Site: brandenburg
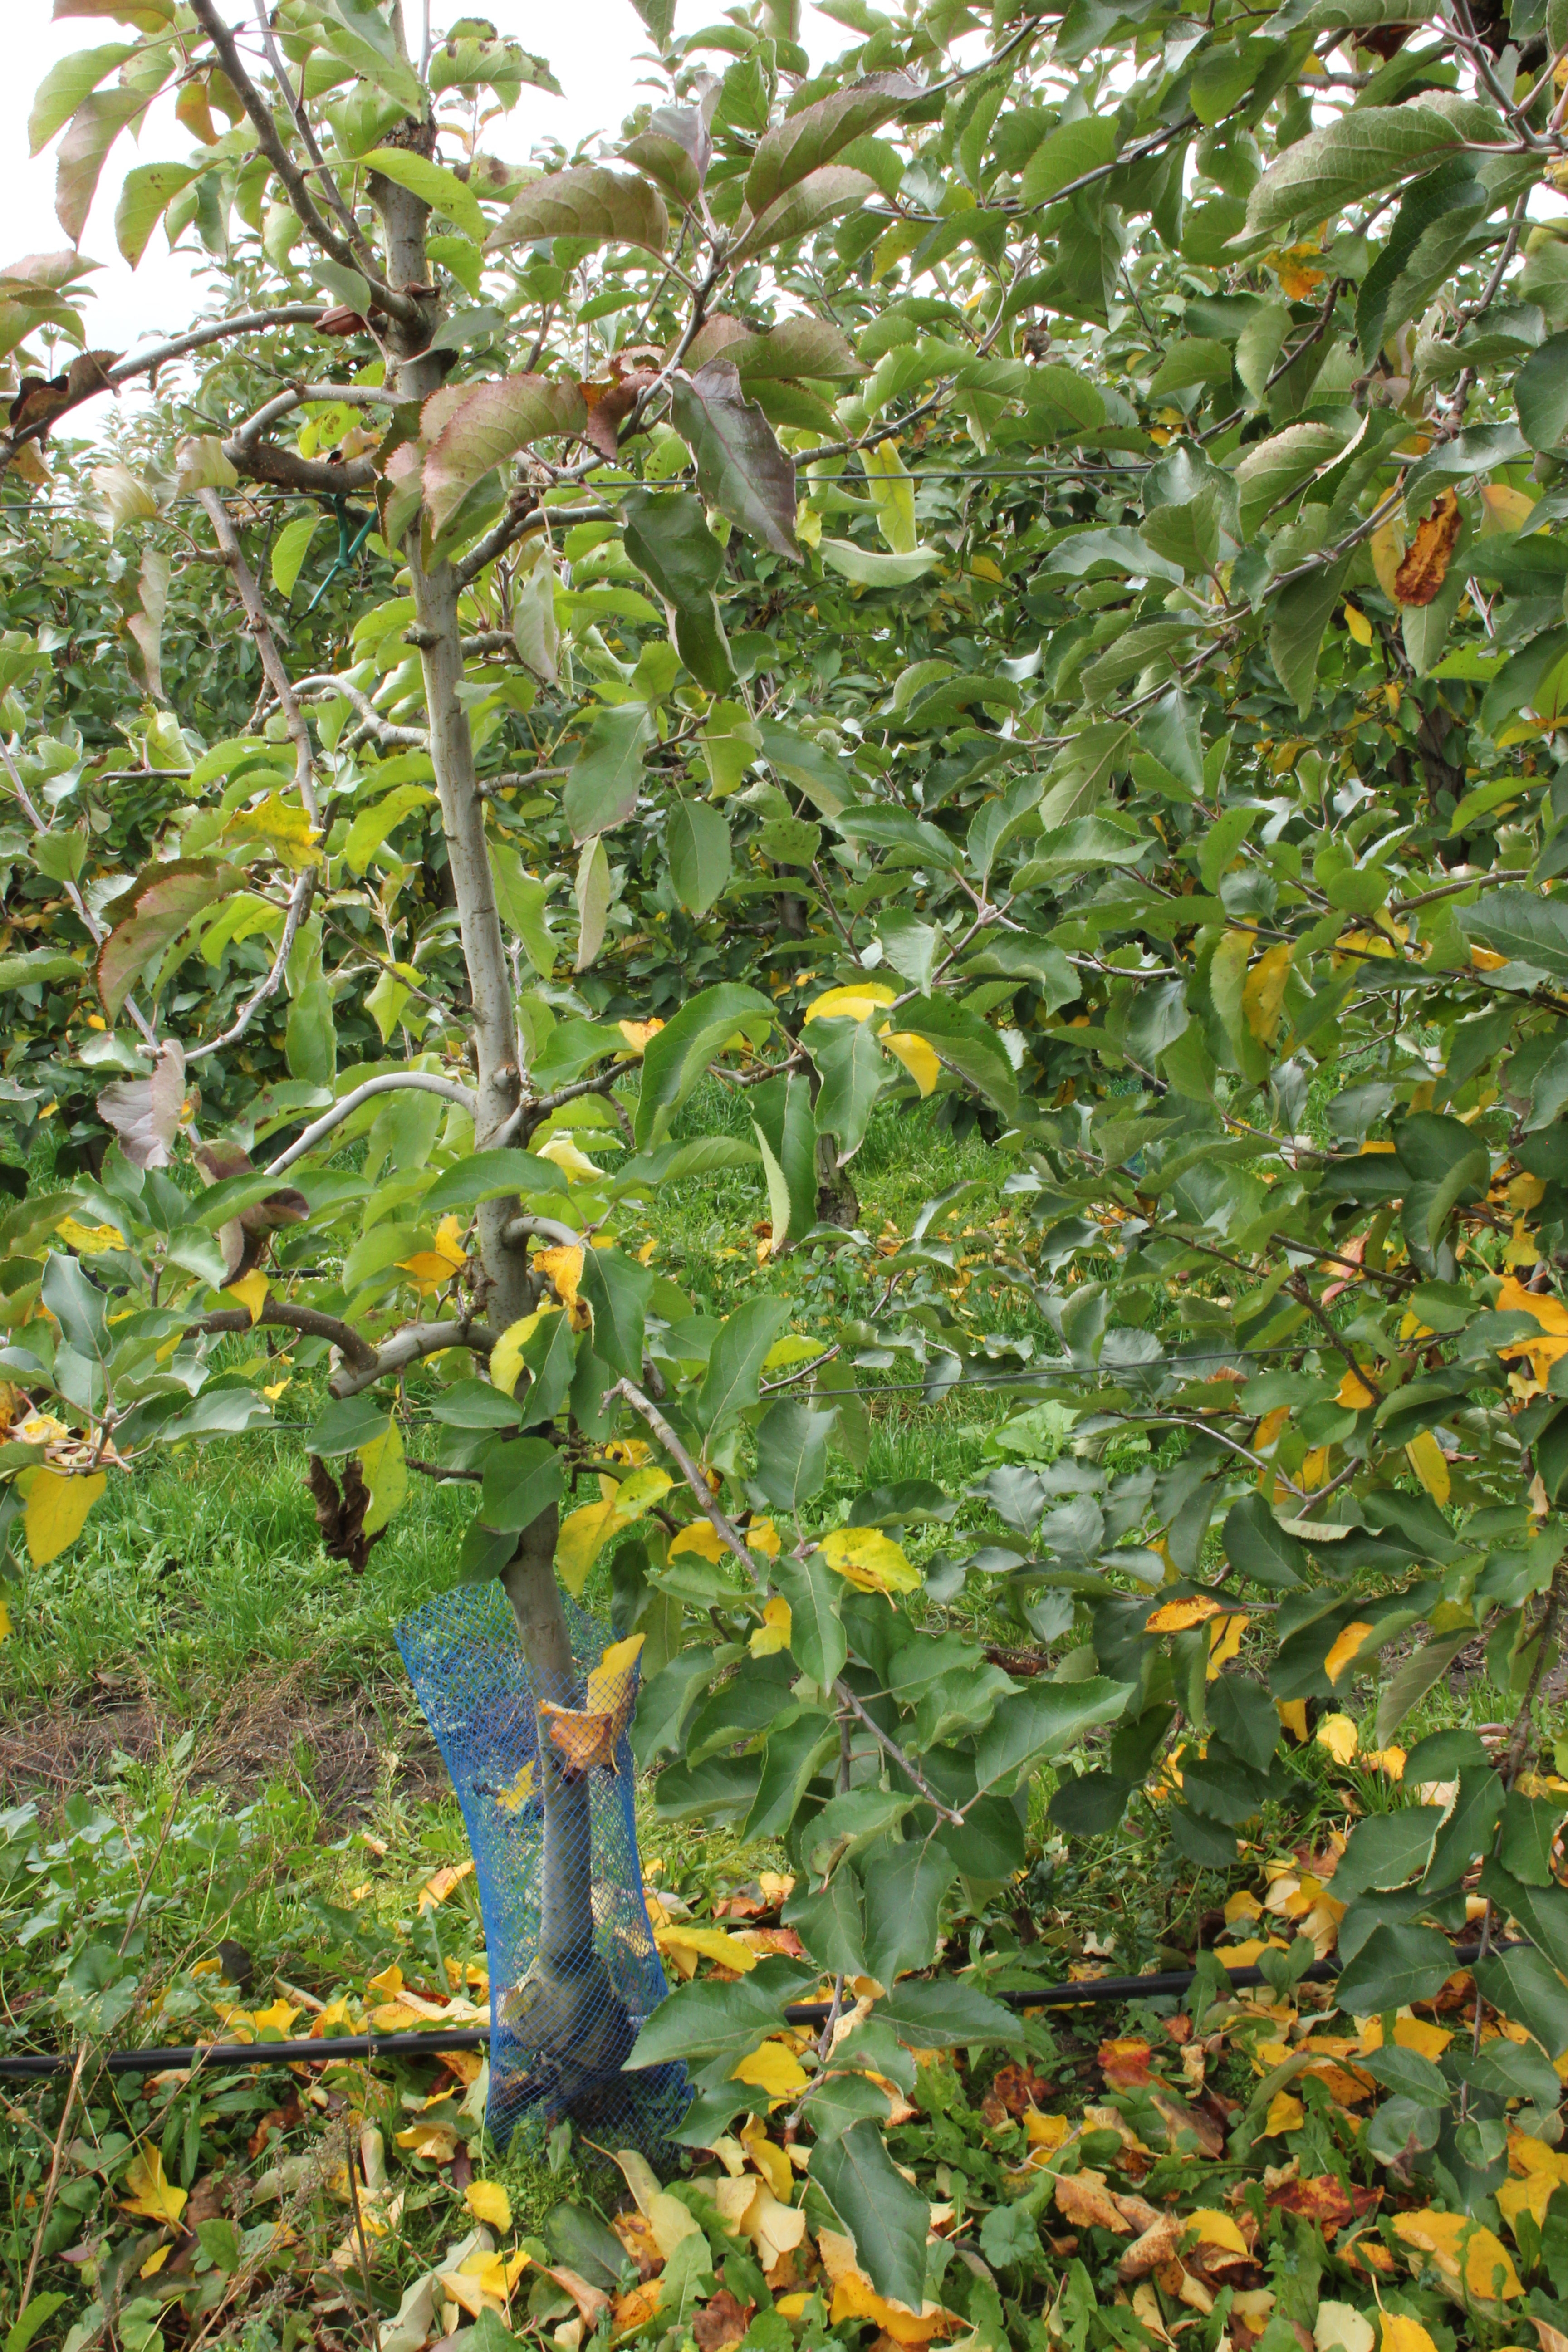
Growth stage (BBCH 91): Senescence, beginning of dormancy